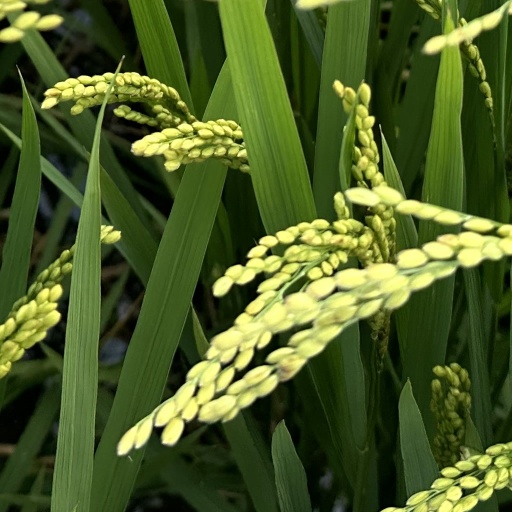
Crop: rice